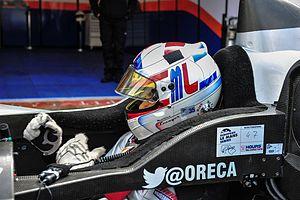
Matthieu Lecuyer, né le 19 août 1980 à Bordeaux, est un pilote automobile Français, issu de la filière Peugeot. Il a couru en tant que membre de l'équipe Oreca, Peugeot Sport, CD Sport, Performance Engineering, DKR Engineering, Team Speedcars, Iconic Parts, Ginetta USA, Radical cars, Vortex SAS et Backdraft Racing en tant que pilote usine. En 2015 il intègre Lamborghini Miami.Matthieu Lecuyer a piloté de nombreux protoypes : THP Spider, BRS 4.0, Norma M20 FC, ORECA FLM, ORECA LMP2 mais aussi de nombreuses GT : Ferrari 458 GT3, AUDI R8 LMS ULTRA, BMW Z4 GT3, Lamborghini LP 570, Lamborghini Huraccan GT3, Mustang GT3, BMW MGT3, BDR GT3, Ginetta G55 GT4, Ginetta G55 GT3, Porsche RSR.